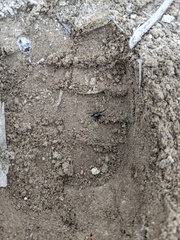
Species: Lactrodectus_hesperus